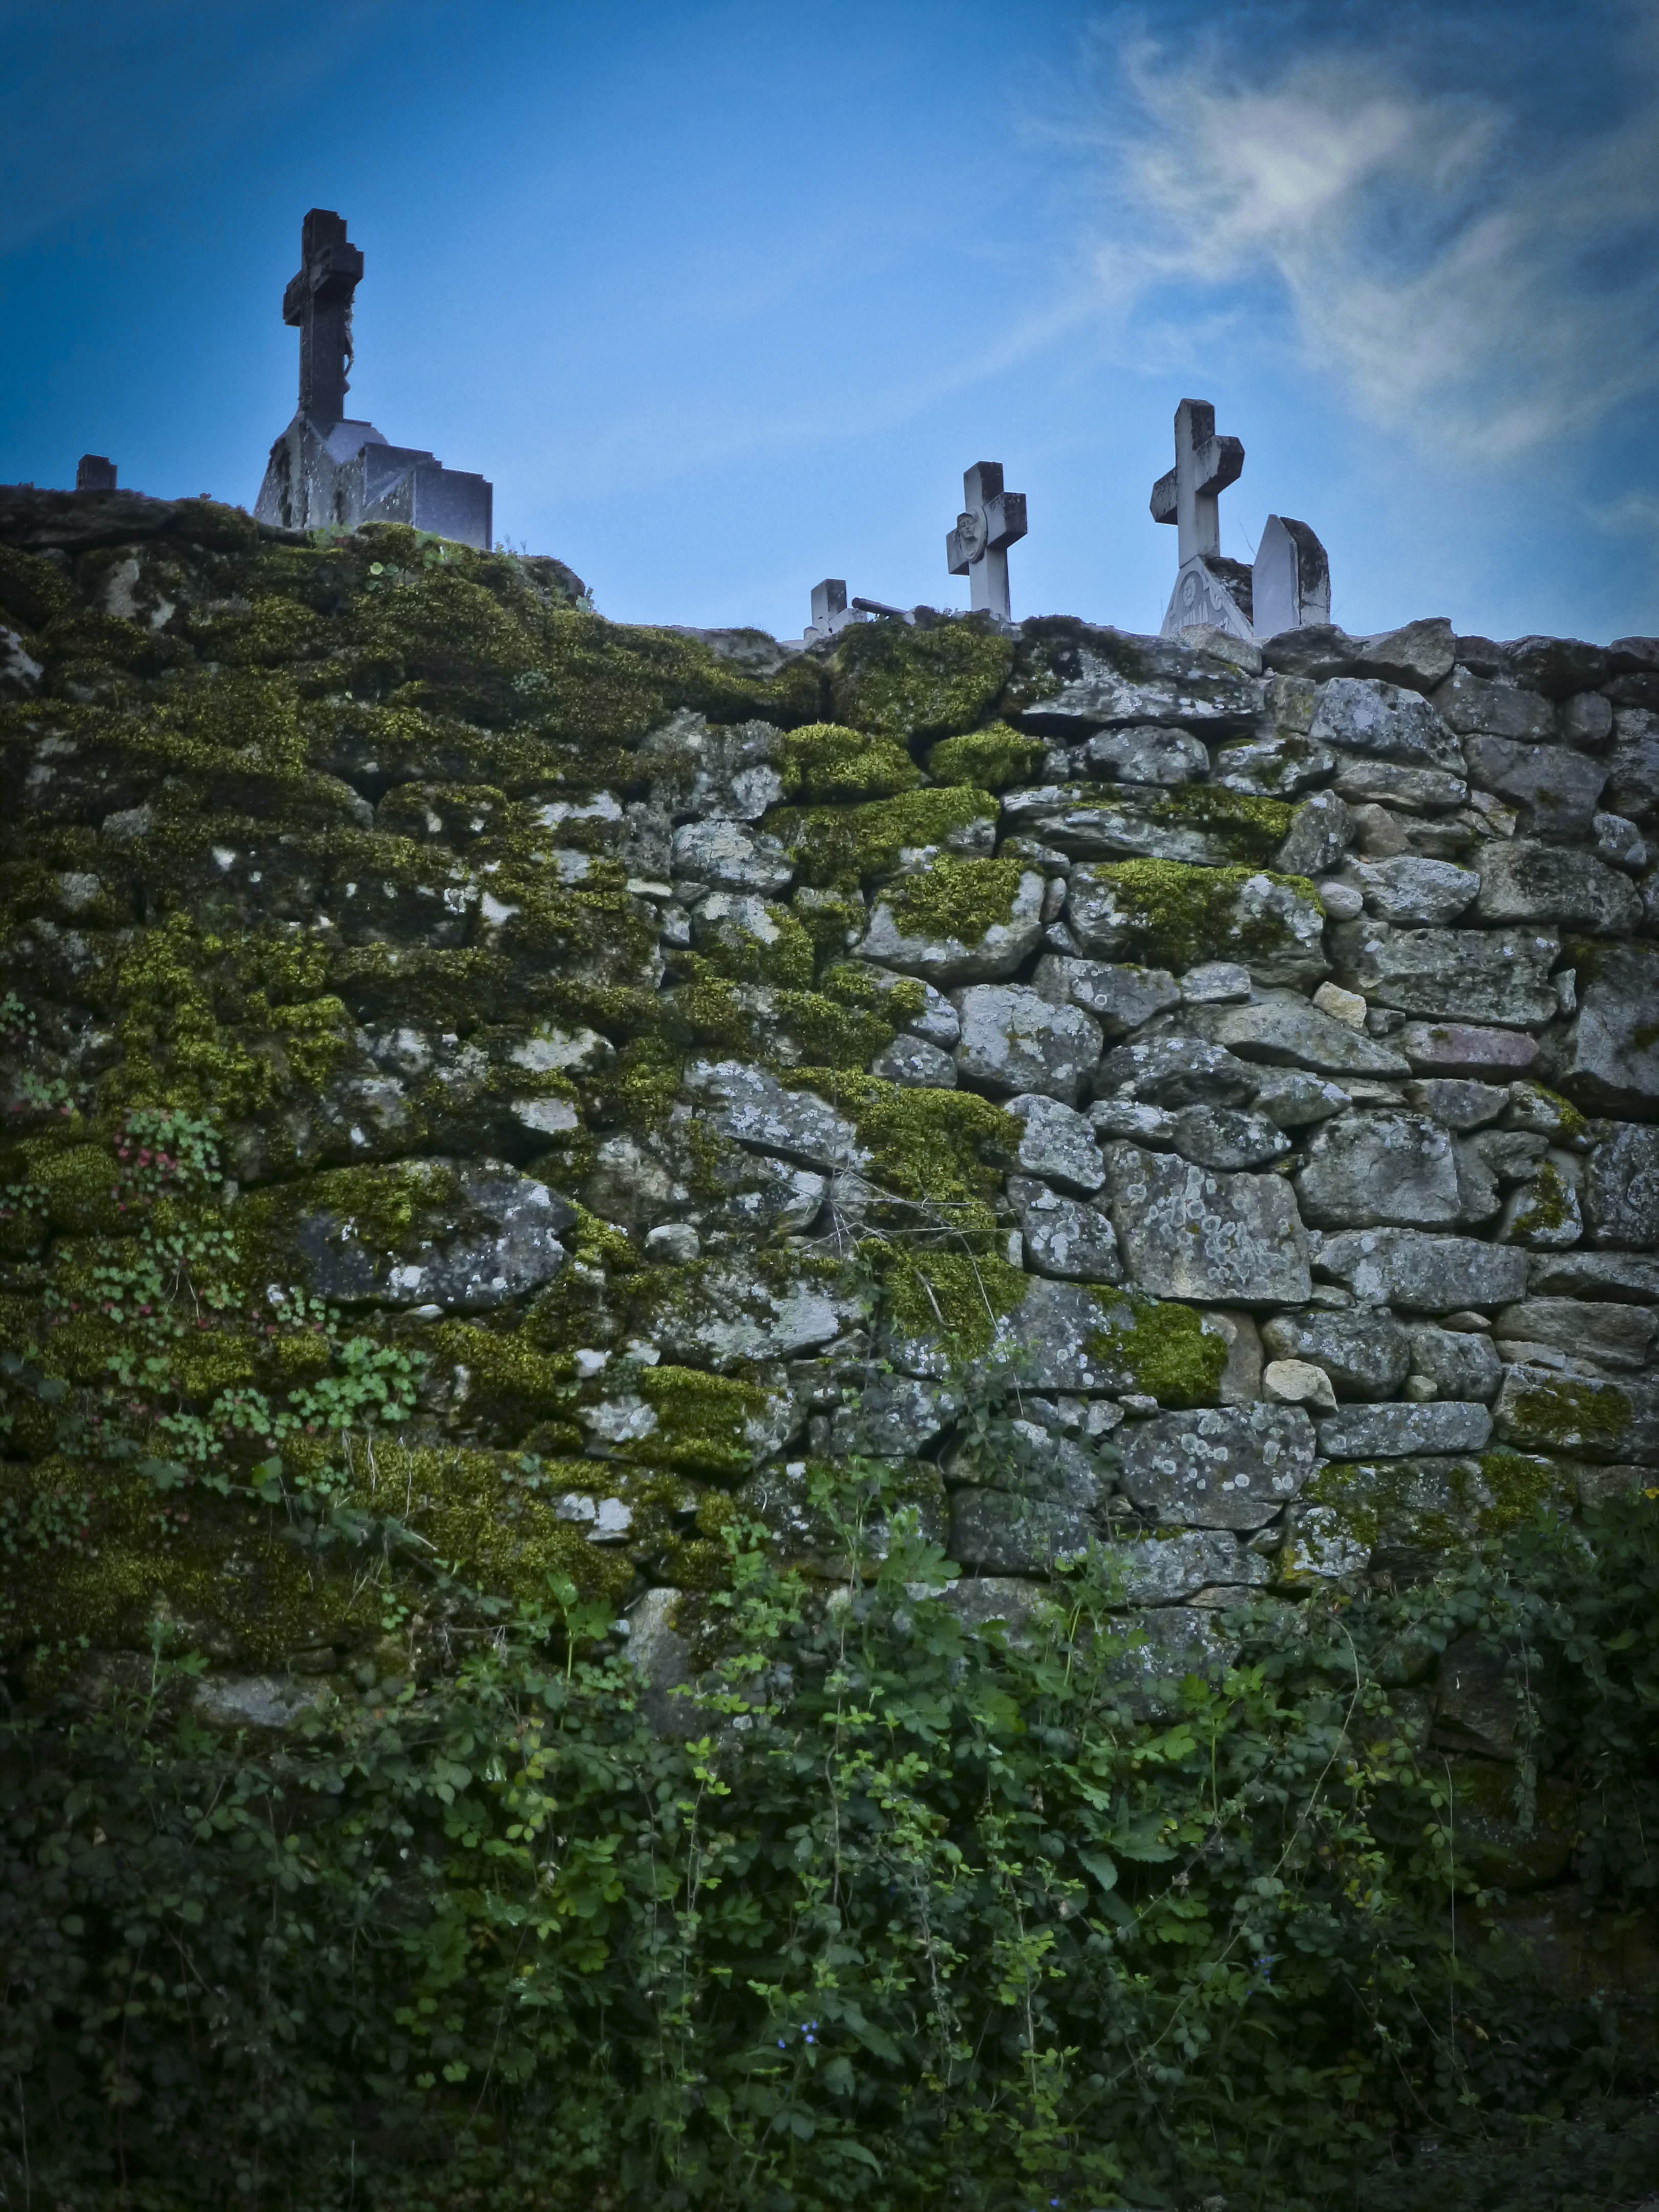
tree, rock, wilderness, mountain, sky, hill, adventure, wall, mountain range, cliff, reflection, cemetery, terrain, ridge, ruins, deceased, mountainous landforms